Krakel Spektakel

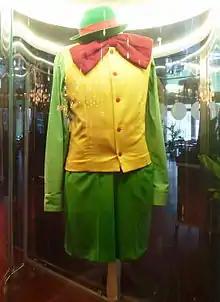
Krakel Spektakel's costume

Krakel Spektakel is a 2014 Swedish children's film musical directed by Elisabet Gustafsson, based on the character of the same name created by Lennart Hellsing.